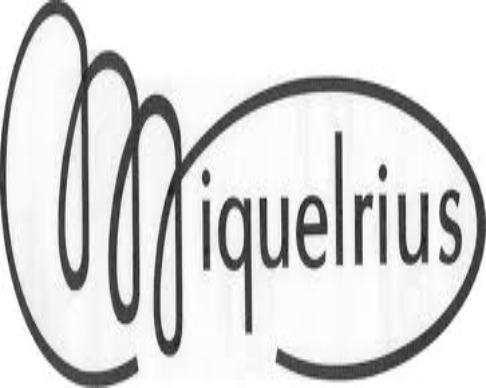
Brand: miquelrius-2
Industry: Necessities